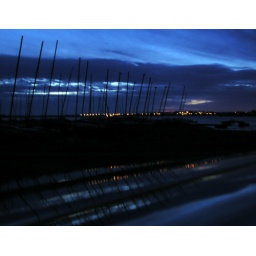
around 5.30pm, mudeford quay, resting on car roof